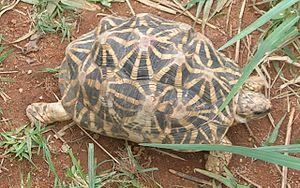
Les tortues terrestres forment les testudinidés, une famille de tortues cryptodires. Ce sont des tortues qui passent toute leur vie sur la terre sans avoir besoin d'un cours d'eau pour vivre. Elles possèdent une carapace généralement beaucoup plus bombée que les tortues aquatiques et des pattes massives munies de griffes.
Geochelone est un genre de tortues de la famille des Testudinidae.